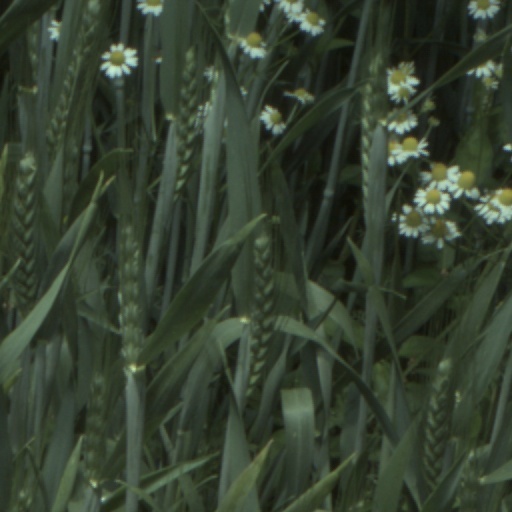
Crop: wheat